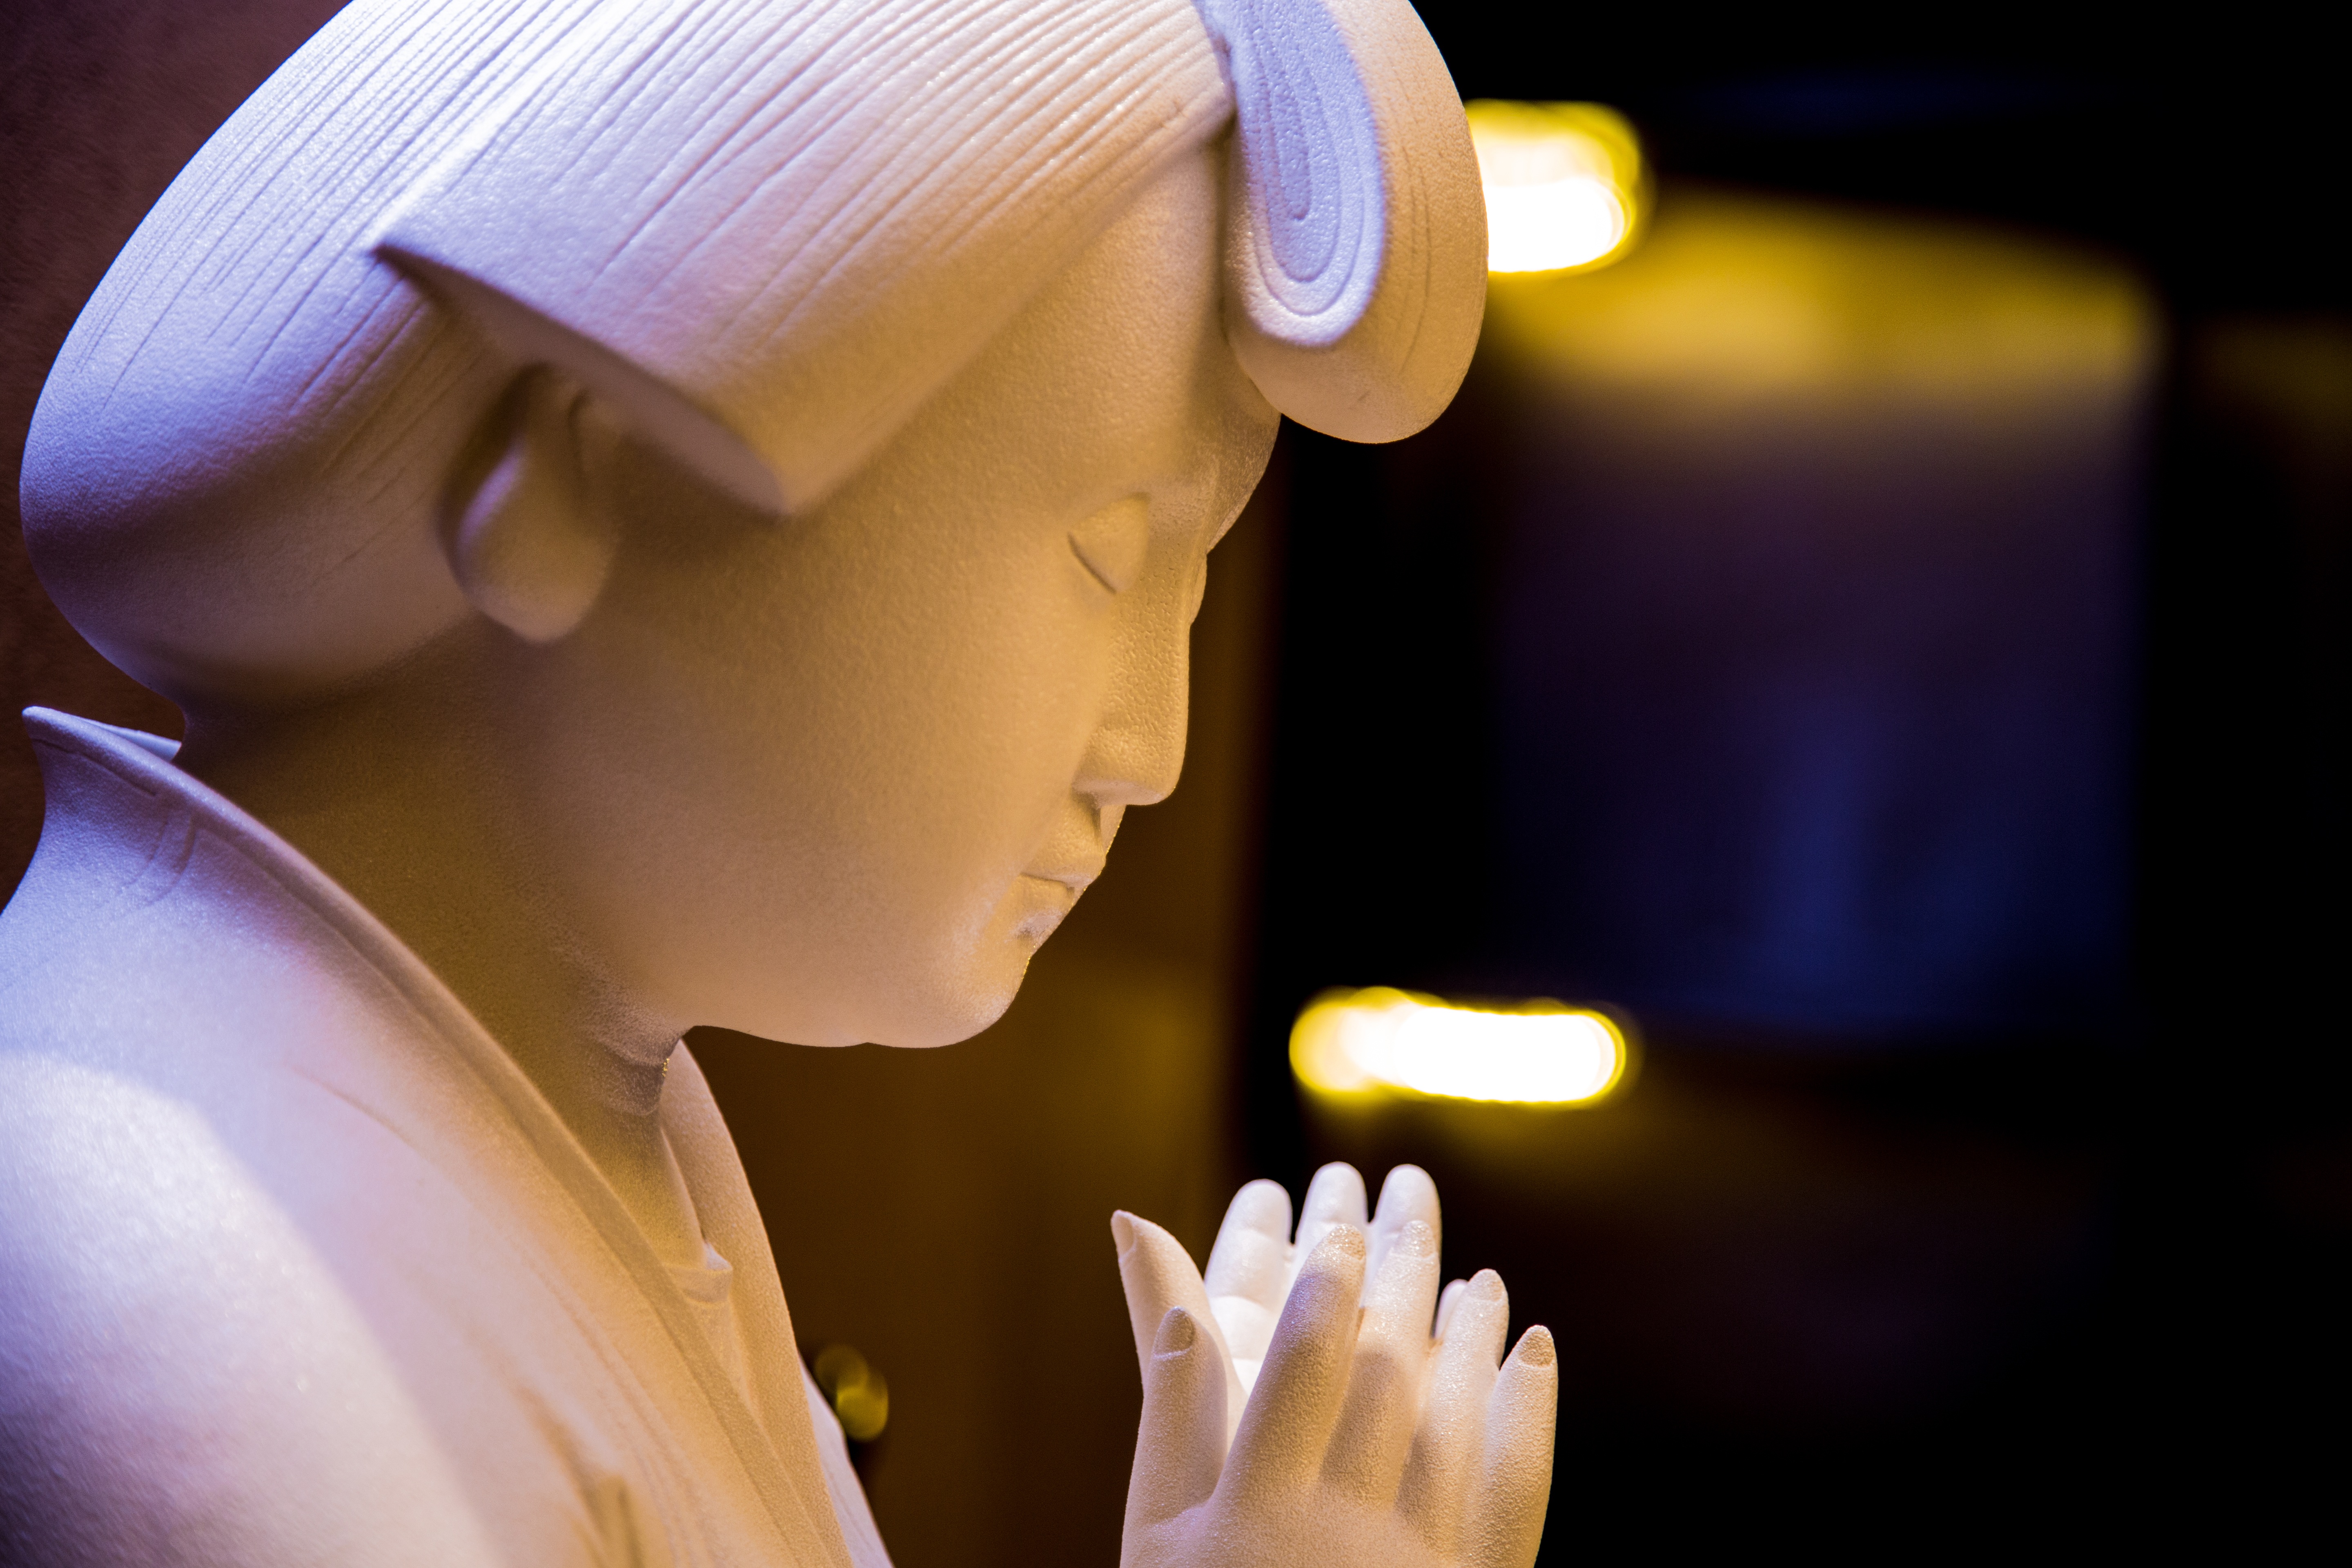
hand, person, light, color, blue, close up, eye, head, skin, anime, emotion, interaction, sense, mu spring square, ladies like, handmade pottery, big love, wan qian tong